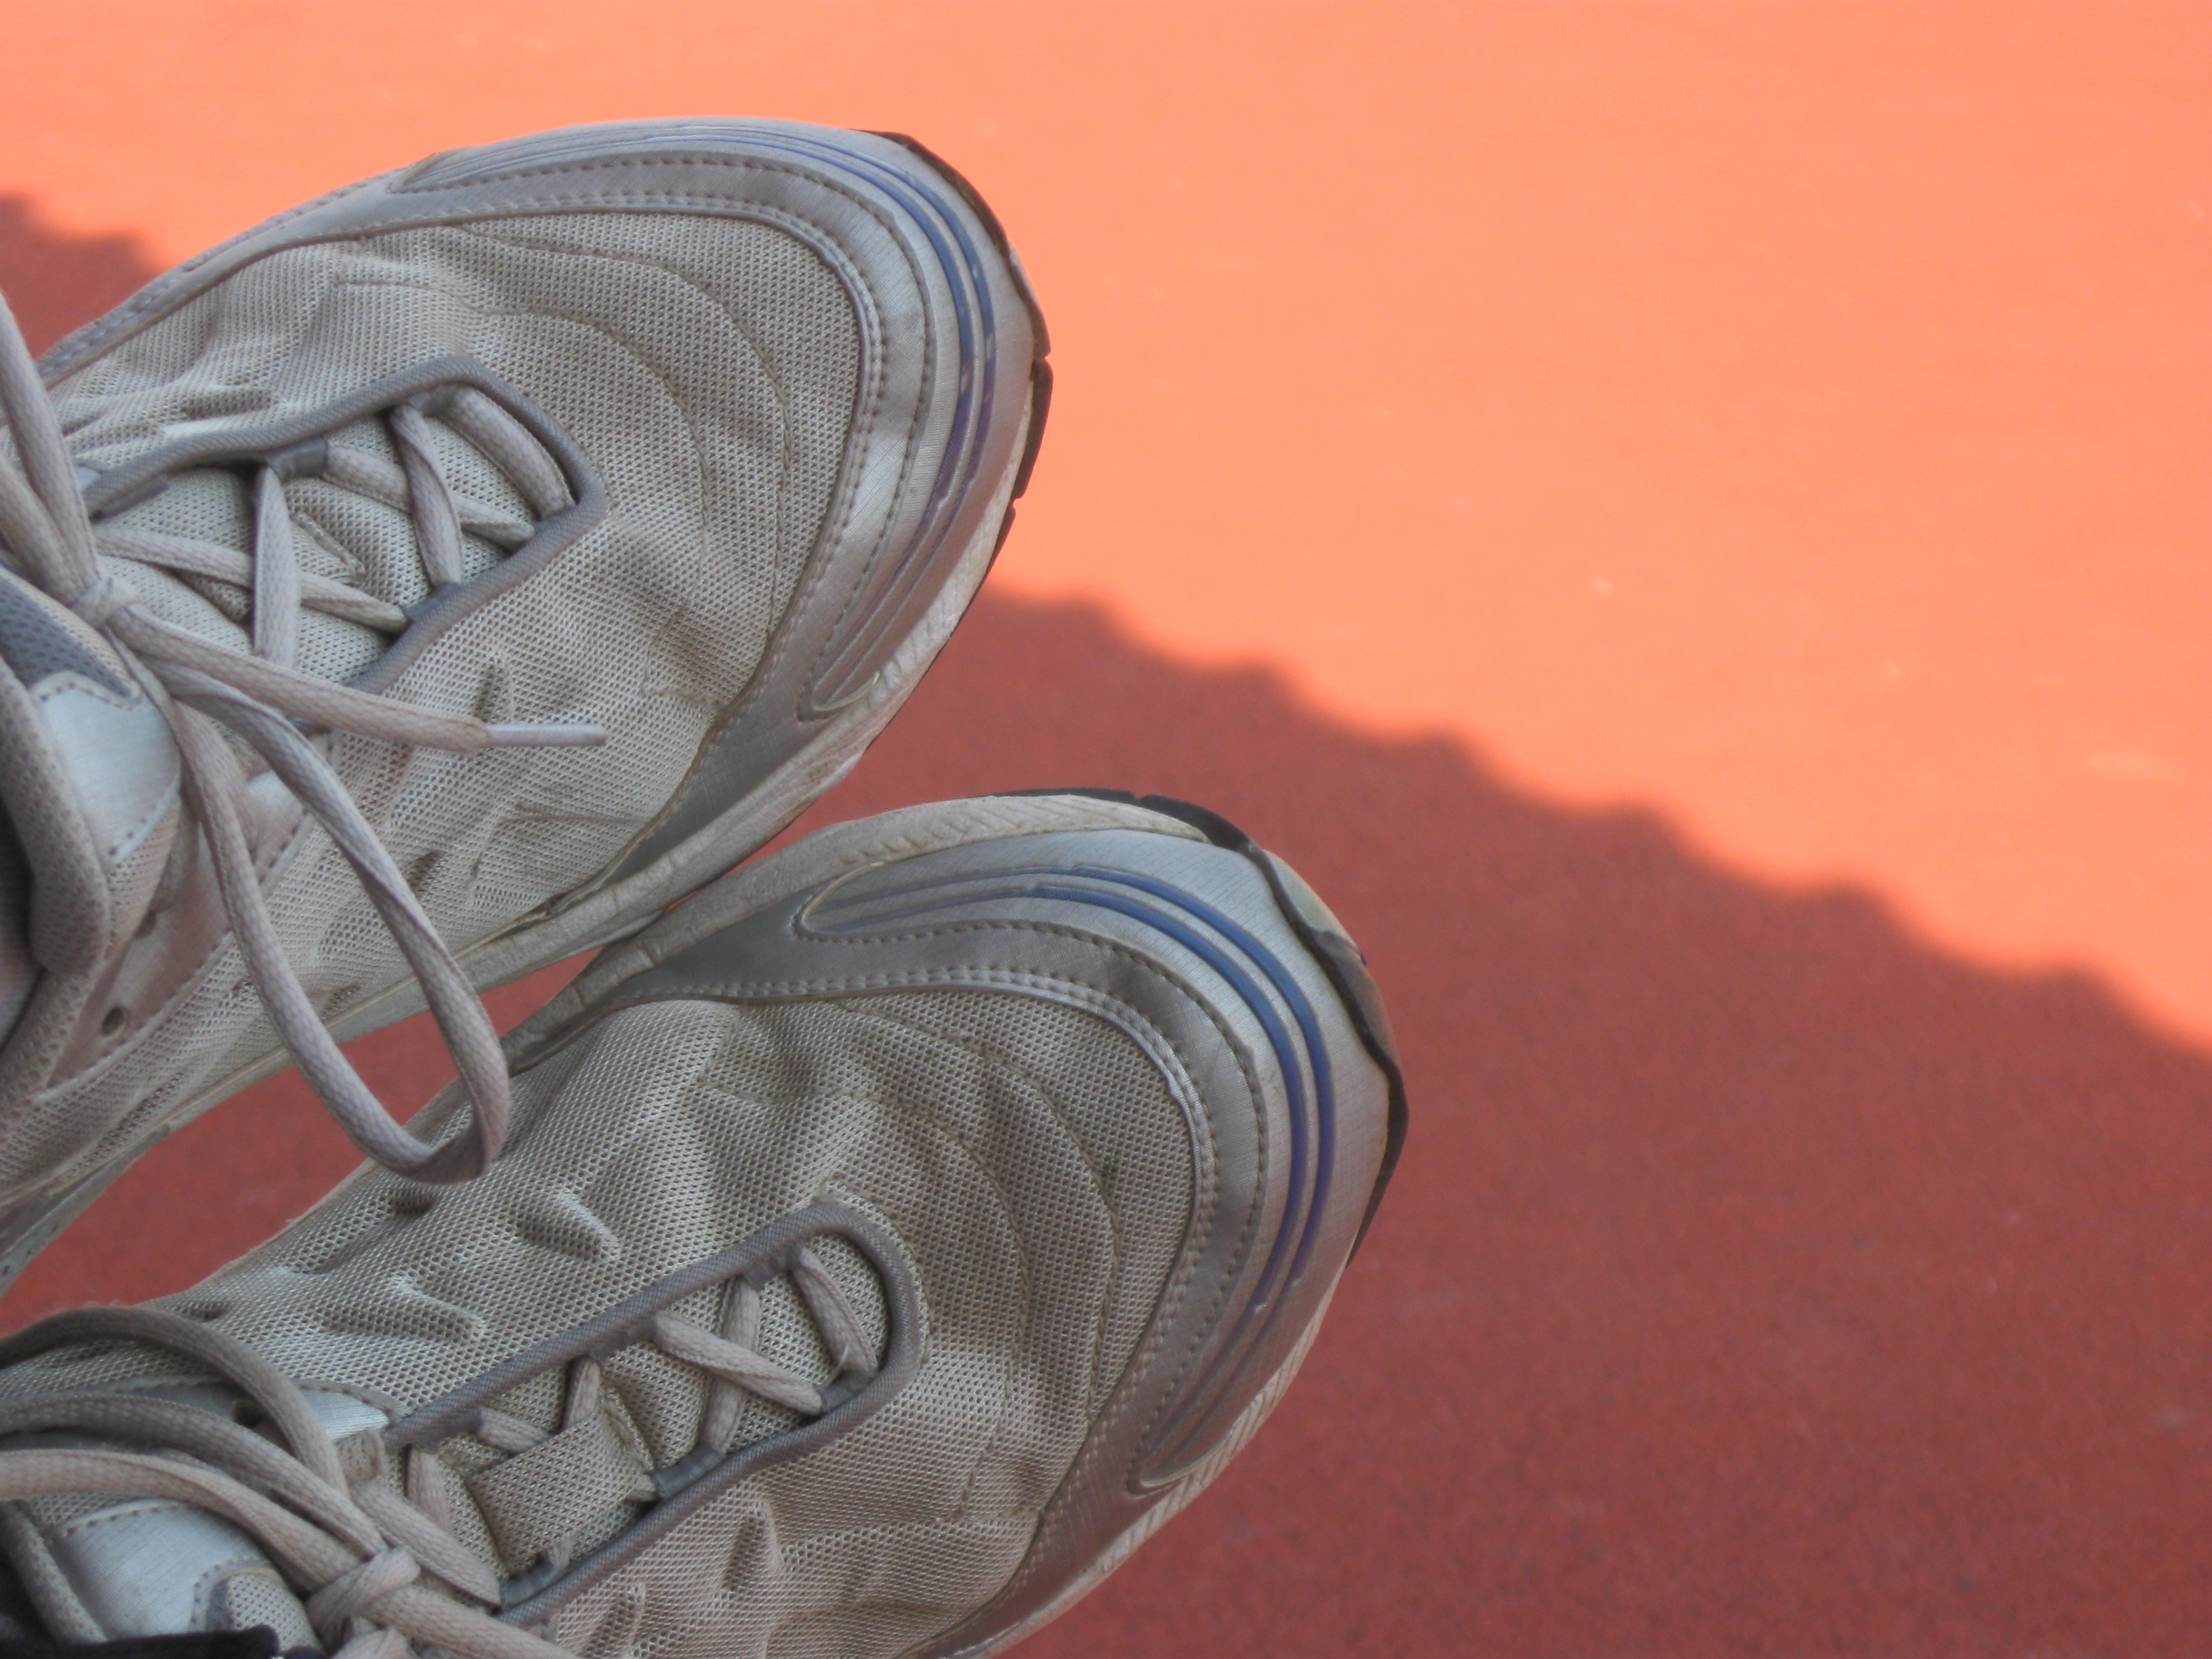
hand, shoe, sport, money, arm, boots, footwear, currency, athletics, cross country, botasky